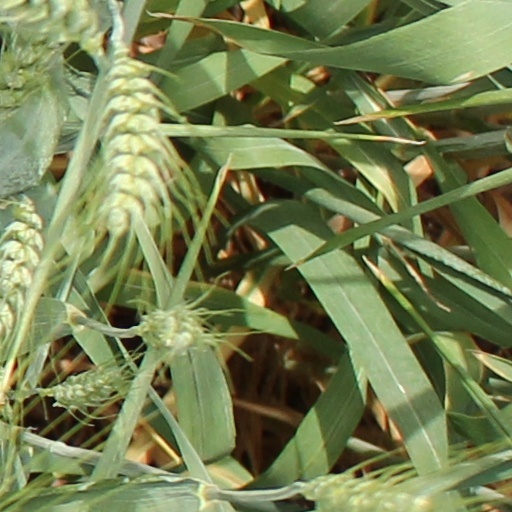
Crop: wheat